Big things (Australia)

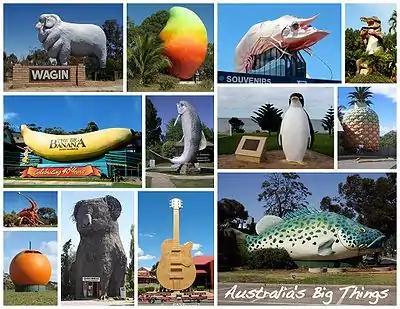

The big things of Australia are large structures, some of which are novelty architecture and some sculptures. In Australia, big things have come to be seen as a uniquely Australian phenomenon, although they emerged at the same time as the so-called Roadside Giants (fibreglass sculptures of things) of the United States. These structures have become affectionately known landmarks scattered throughout the country. In 2022, there were just over 1,075 big things in Australia. There are big things in each state and some territories in continental Australia.